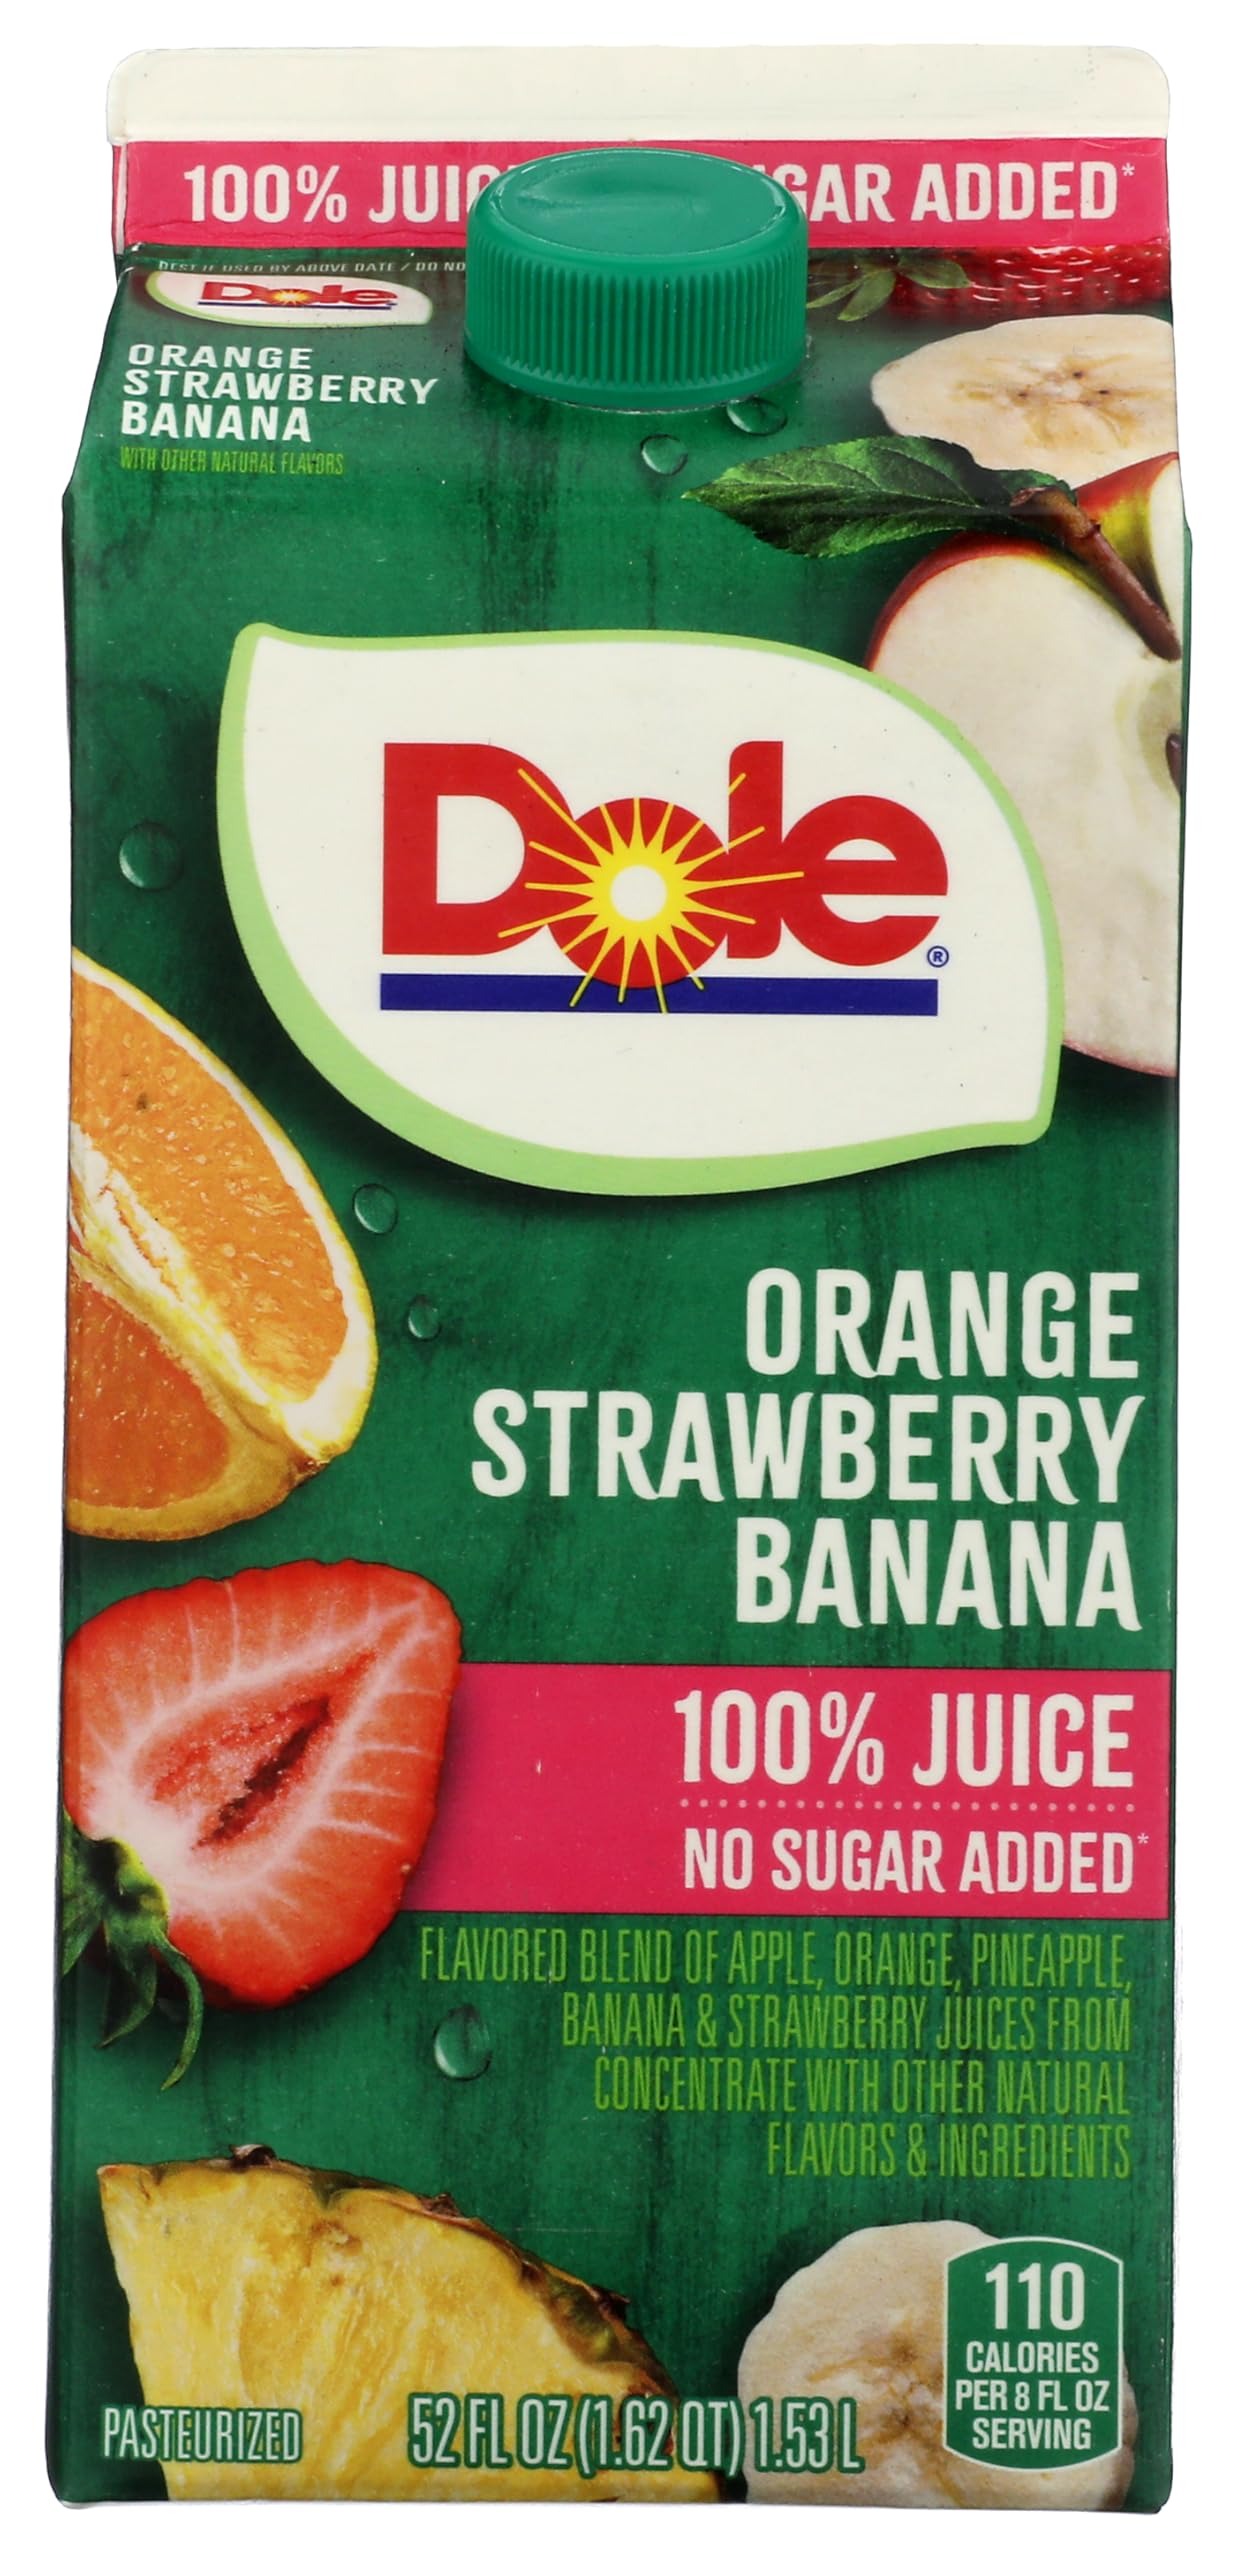
Item Name: Dole Orange Strawberry Banana Juice, 52oz
Bullet Point: Contains one carton of Dole Strawberry Banana Juice
Value: 52.0
Unit: Fl Oz

Price: 3.88